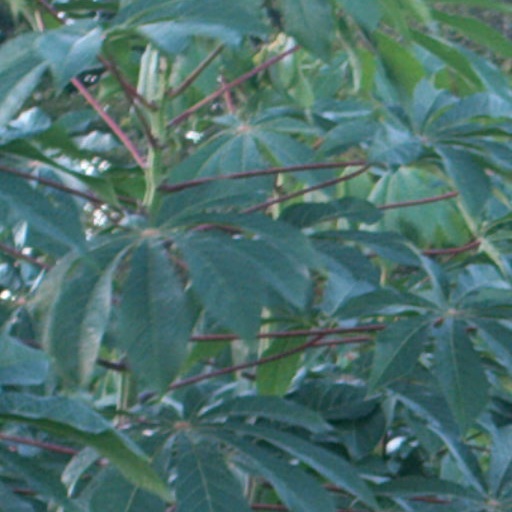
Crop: cassava